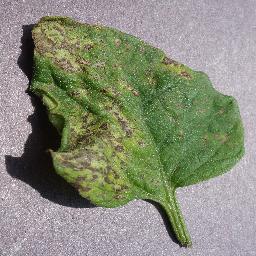
Label: Tomato___Septoria_leaf_spot